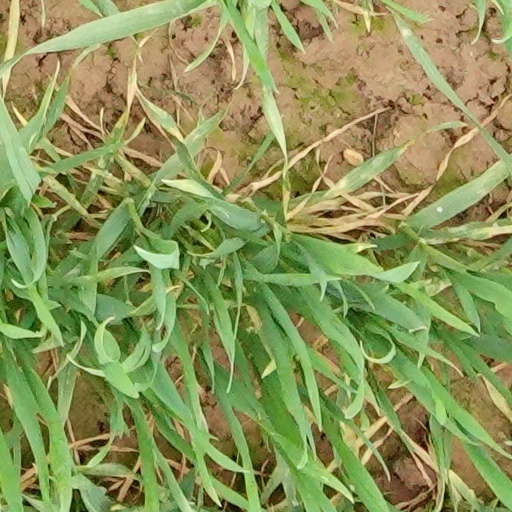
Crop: wheat